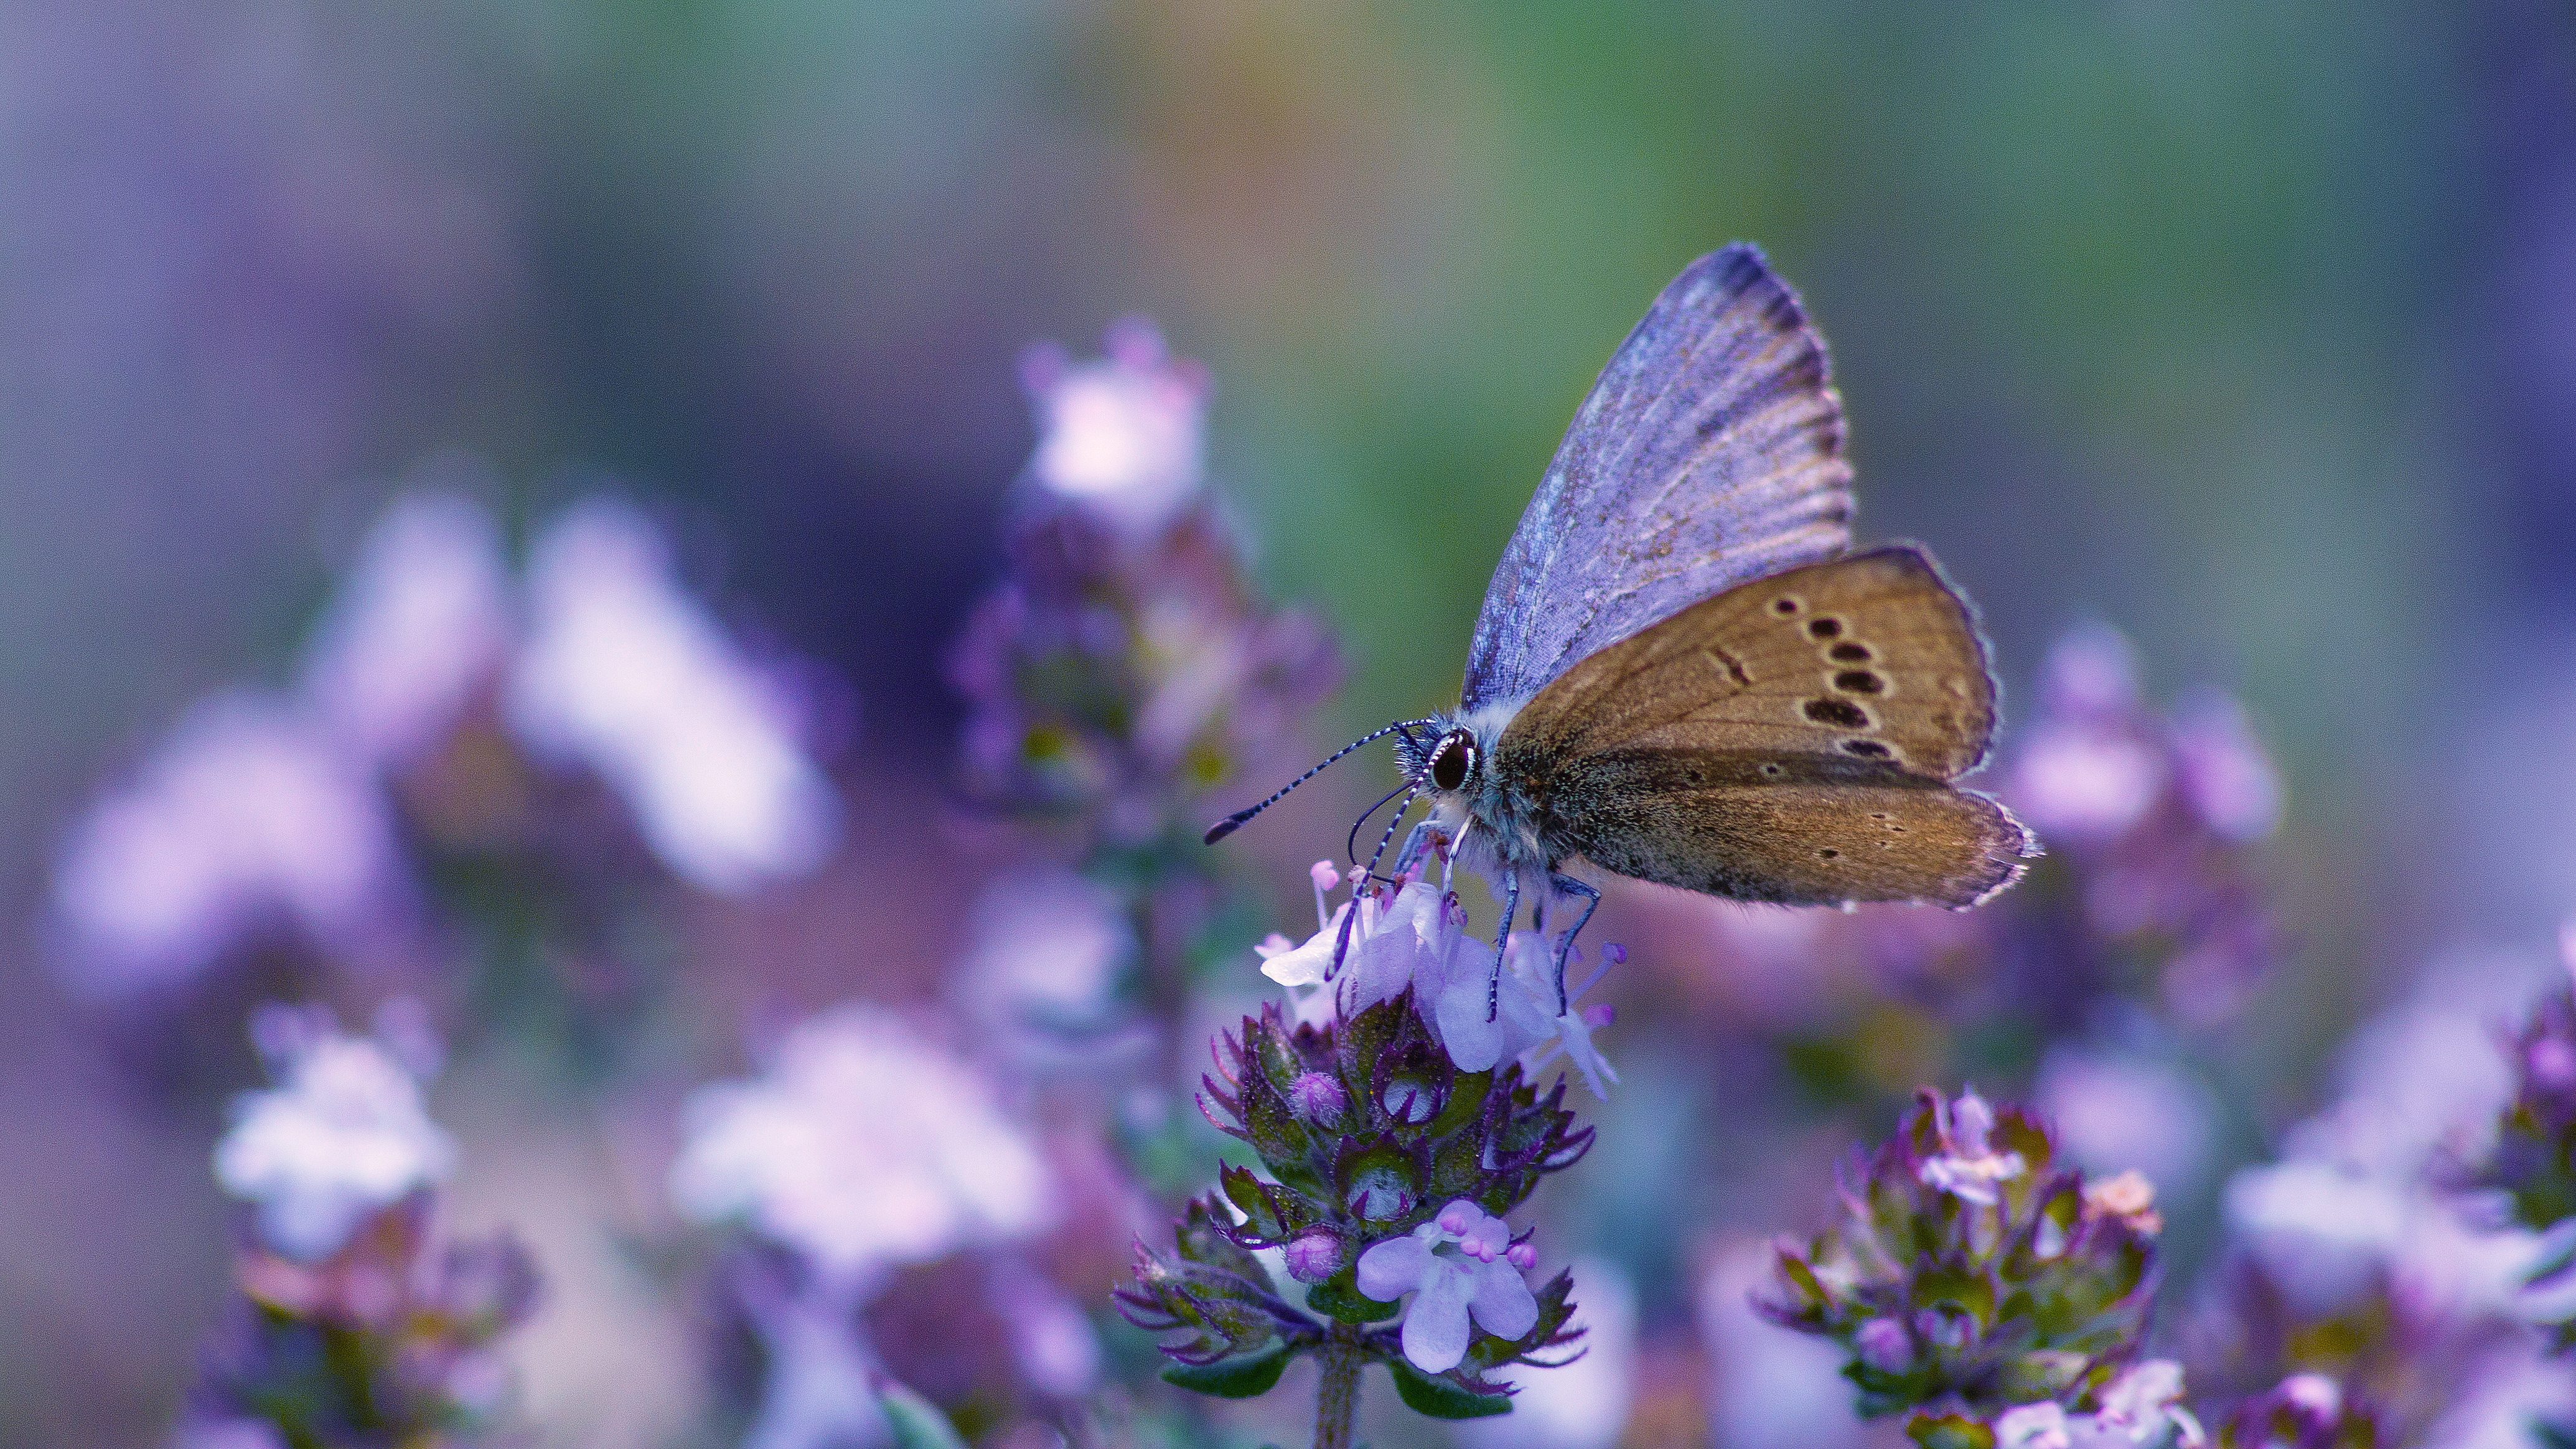
nature, plant, photography, meadow, flower, insect, butterfly, flora, lavender, fauna, invertebrate, wildflower, close up, nectar, macro photography, arthropod, pollinator, moths and butterflies, lycaenid, english lavender